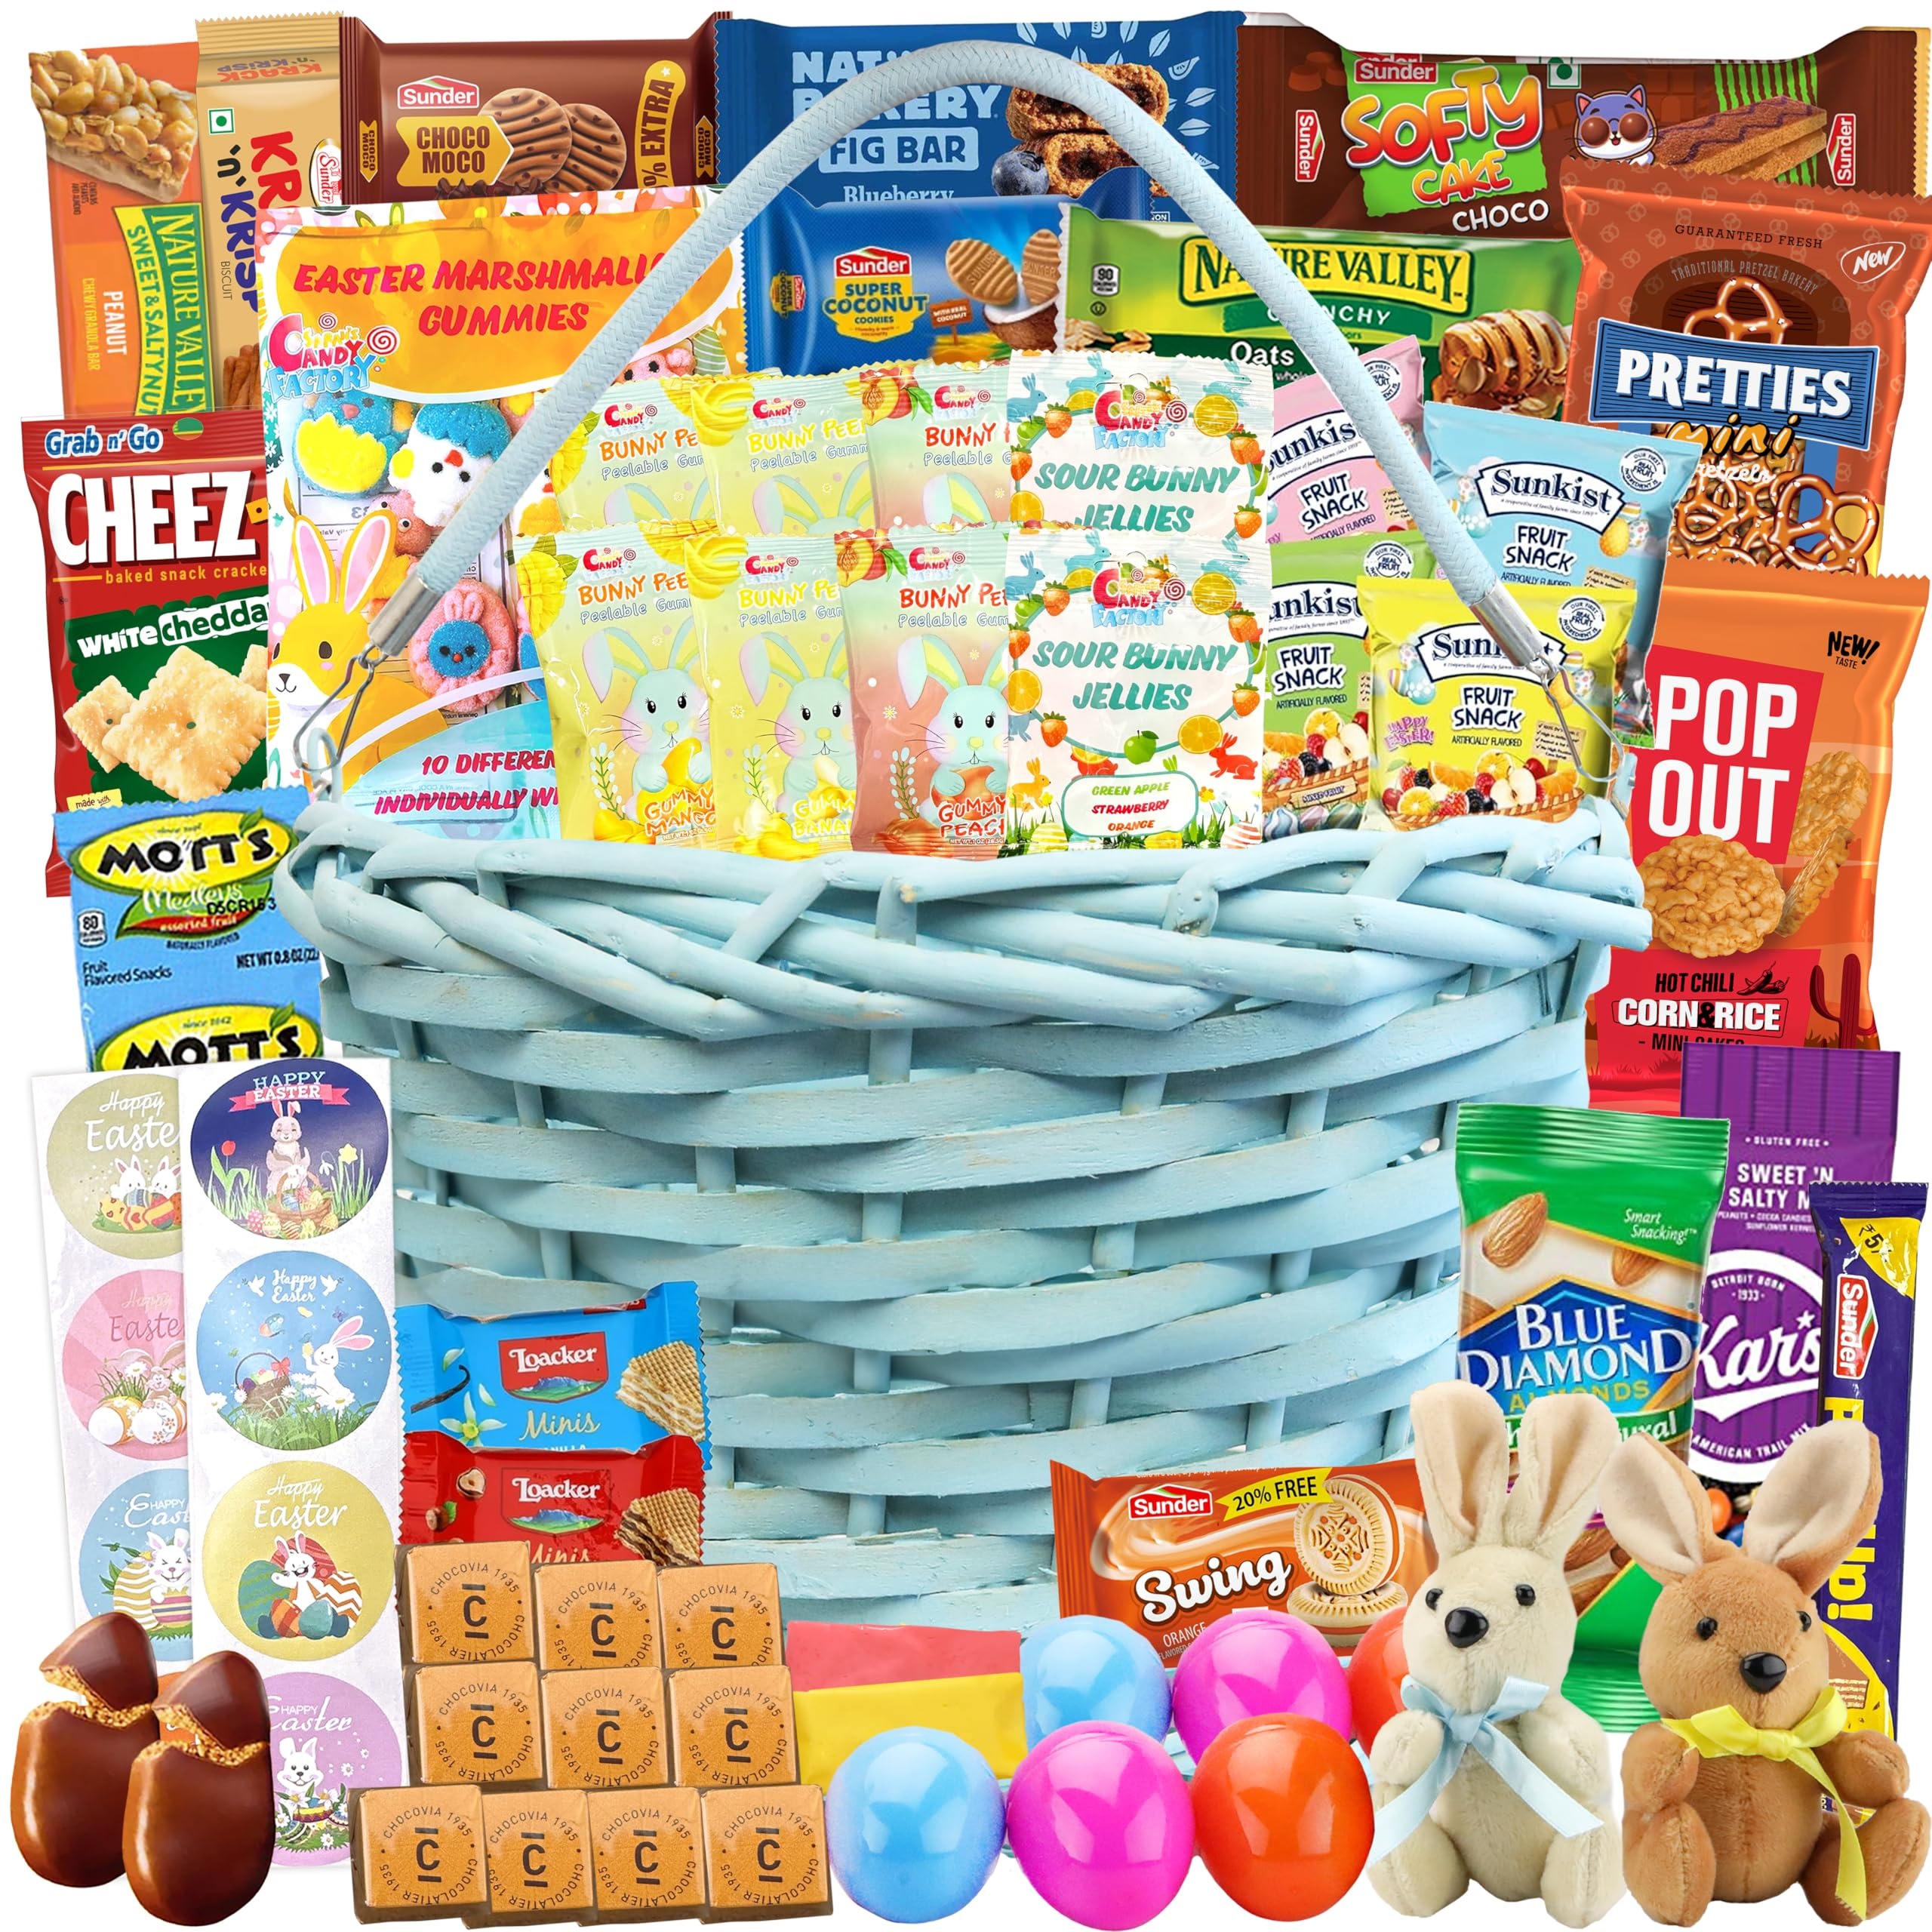
Item Name: Easter Blue Round Willow Basket (70 ct) Filled with Treats, Snacks, Candy, Peelable Gummies, Marshmallow Gummies, Bunny and More, Great Package for Family, Friends, Boys and Girls
Bullet Point 1: EASTER CARE PACKAGE: Sarah's Candy Factory Easter Snack Basket Care Package variety pack is the perfect way to celebrate Easter or any other occasion. This Basket is filled with an assortment of delicious snacks that will fulfill any craving, from sweet to savory.
Bullet Point 2: ASSORTMENT OF FLAVORS: Indulge in a delightful variety of sweet flavors including cookies, candies, and other sweet treats. We’ve carefully selected a variety of sugary delights to ensure an ultimate snacking experience for your holiday celebrations.
Bullet Point 3: QUALITY SNACKS: We never compromise on quality. Our priority is to provide you with great value for your money. These sweet snacks are perfect for all ages and will indulge your cravings during special occasions.
Bullet Point 4: YOUR FAVORITE SWEET SNACKS: Sarah's Candy Factory care package is designed for those with a sweet tooth. We've handpicked a selection of delectable sweets to ensure everyone enjoys their favorite treats during special times.
Bullet Point 5: GREAT TREAT CHOICE: A perfect treat for anyone you want to surprise with a special treat. Great for filling baskets or as a thoughtful gesture during the holiday season.
Product Description: Easter Blue Round Willow Basket (70 ct) Filled with Treats, Snacks, Candy, Peelable Gummies, Marshmallow Gummies, Bunny and More, Great Package for Family, Friends, Boys and Girls
Value: 70.0
Unit: Count

Price: 79.78